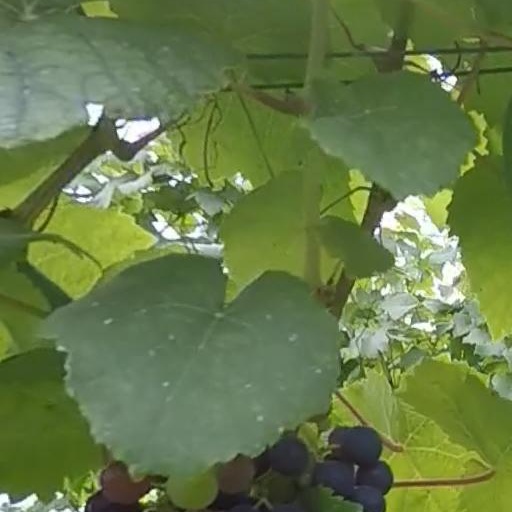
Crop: grape